Château d'Andlau

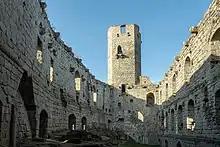
Inner courtyard

The castle is on two levels. The higher part is built on a narrow ridge approximately 25 m wide and 80 m long (~81 by 260 ft), orientated south-south-west to north-north-east. It consists of a long residential building flanked at each end by circular towers about 10 m (~33 ft) in diameter. The castle was built in one piece; only the lower court has been altered (in the 16th century). Like the neighbouring Château du Spesbourg, the building material was granite excavated on site. To the east, a steep mountainside provides a natural defence while on the other sides, a wide, deep moat cut into the rock isolates and protects the site.